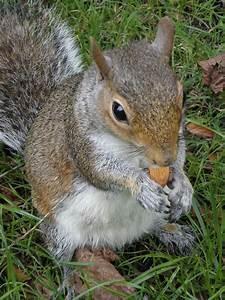
squirrel